Pioneer Trust and Savings Bank Building

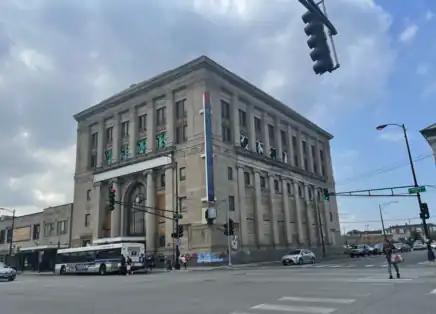
This boarded up example of classical-revival architecture stands prominently at the intersection of N. Pulaski/North Avenue. The building was dubbed "Chicago's most beautiful bank" upon its completion in 1926.

The Pioneer Trust and Savings Bank (former) is an abandoned historic Classical revival bank building and Chicago Landmark located at the intersection of North Avenue and N. Pulaski Road in the Chicago neighborhood of Humboldt Park.